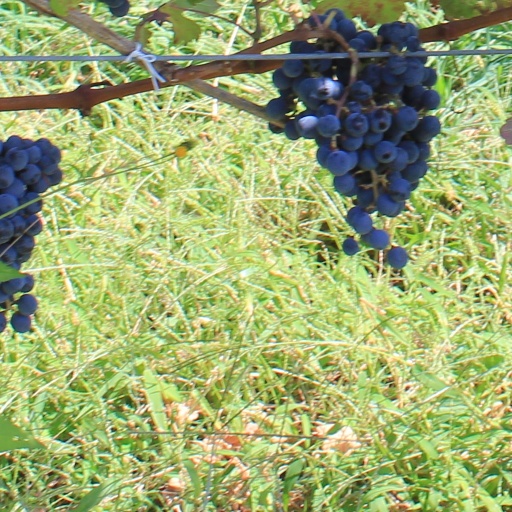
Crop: grape